Fergana Valley

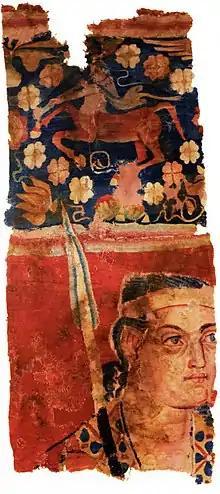
Probable Greek soldier in the Sampul tapestry, woollen wall hanging, 3rd-2nd century BC, Sampul, Urumqi Xinjiang Museum.

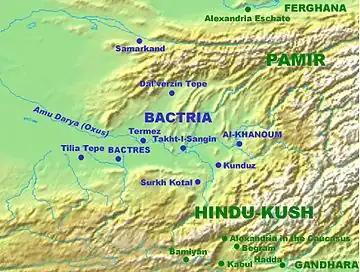
Ancient cities of Bactria. Fergana, to the top right, formed a periphery to these less powerful cities and states.

In 329 BC, Alexander the Great founded the city of Alexandria Eschate "The Furthest", probably renaming Cyropolis. This was in the southwestern part of the Fergana Valley, on the southern bank of the river Syr Darya (ancient Jaxartes), at the location of the modern city of Khujand, in the state of Tajikistan. Supplemented by Alexander's veterans, it was later ruled by Seleucids before the secession of Bactria.